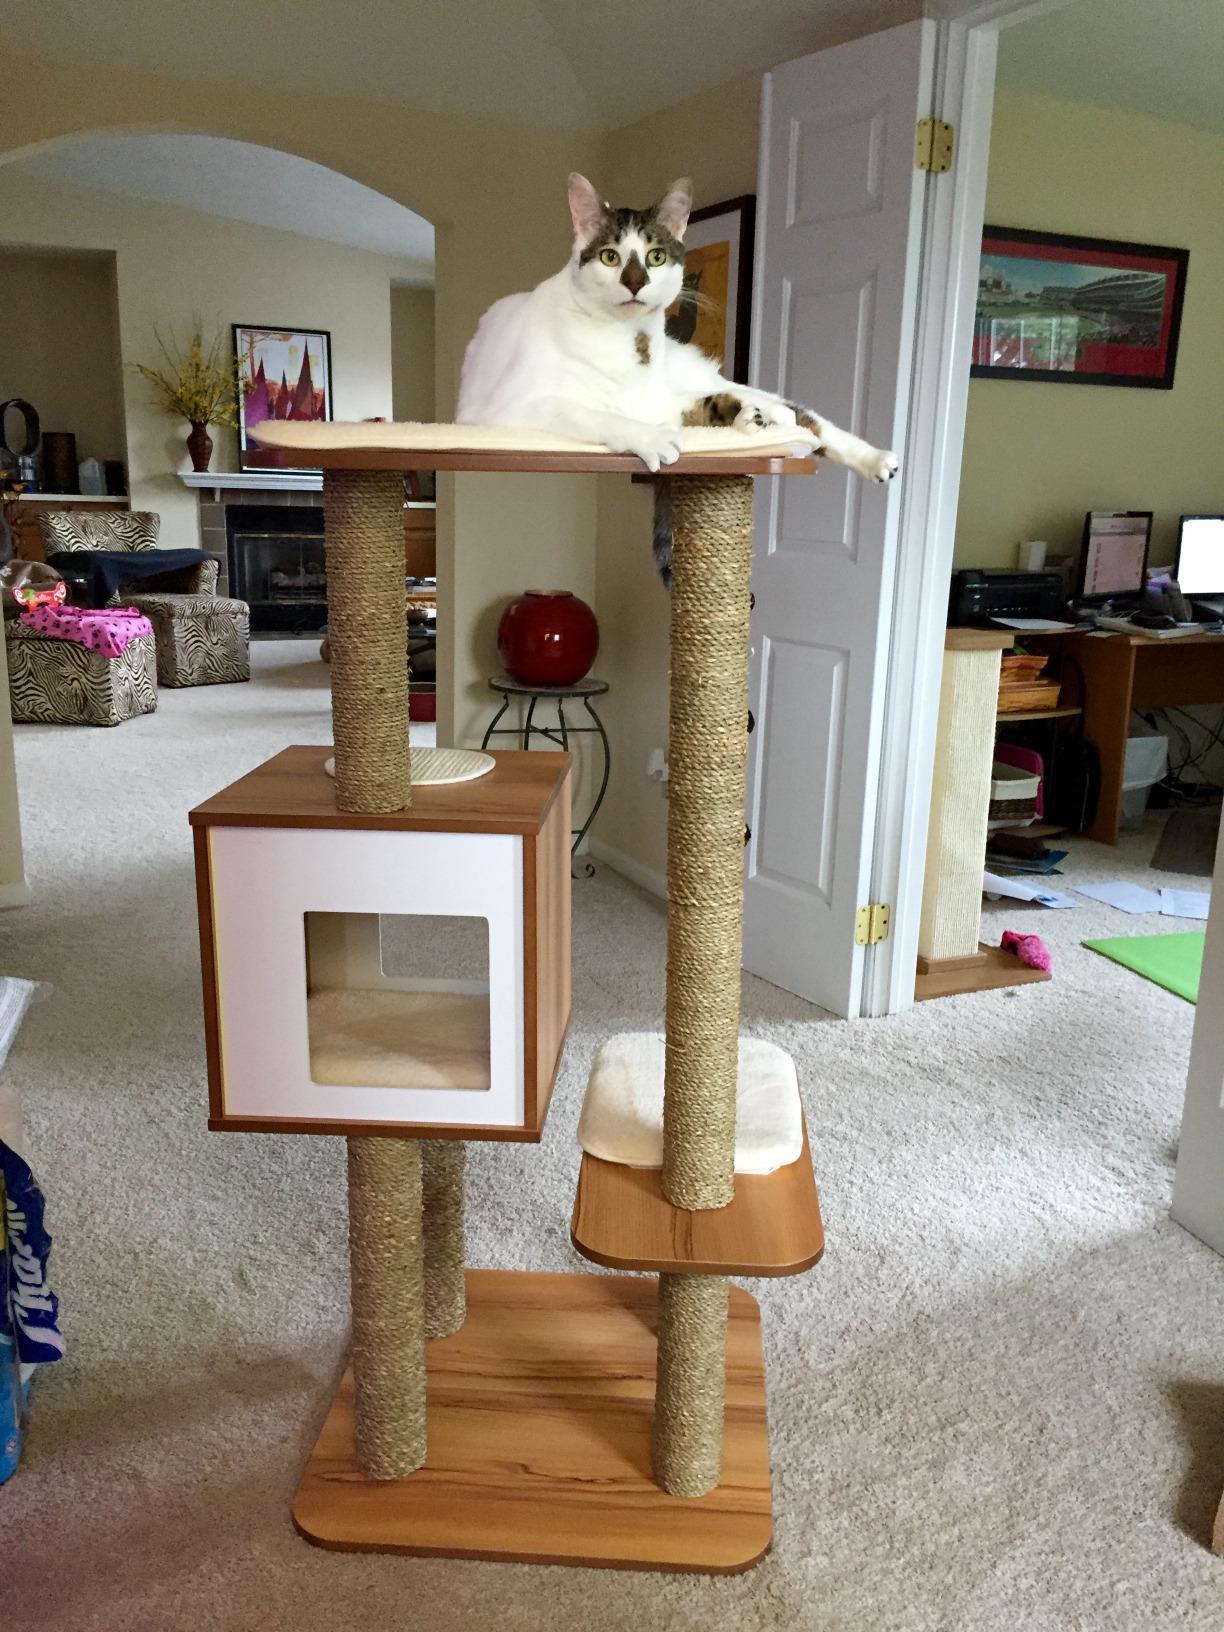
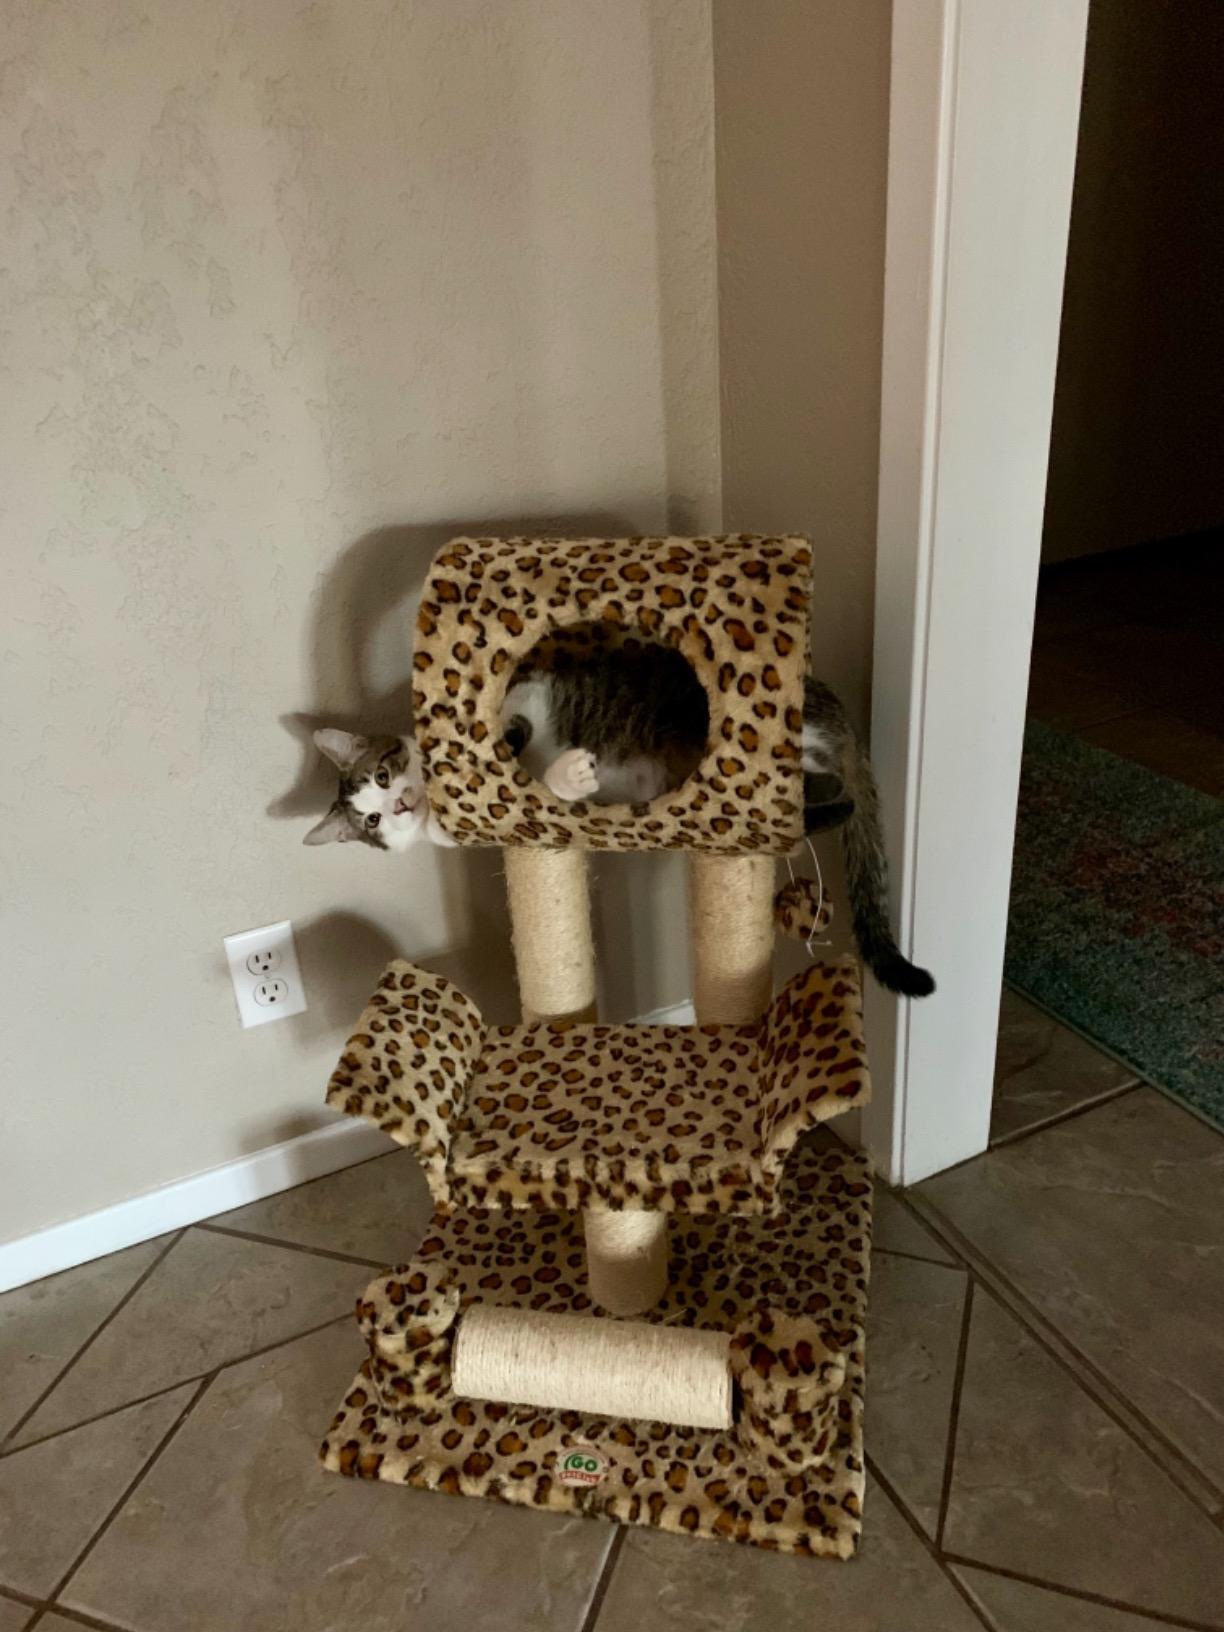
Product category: items_cat tree
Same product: no